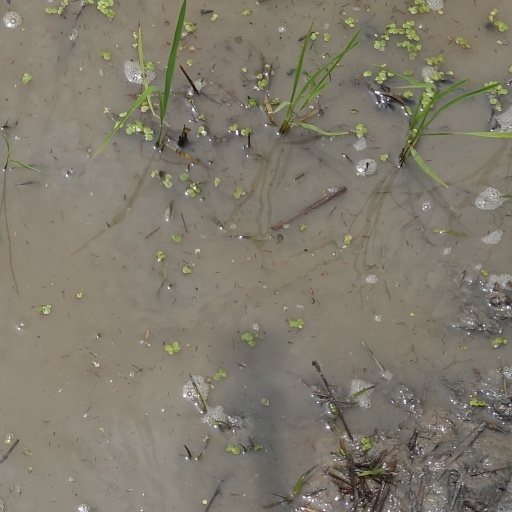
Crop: rice